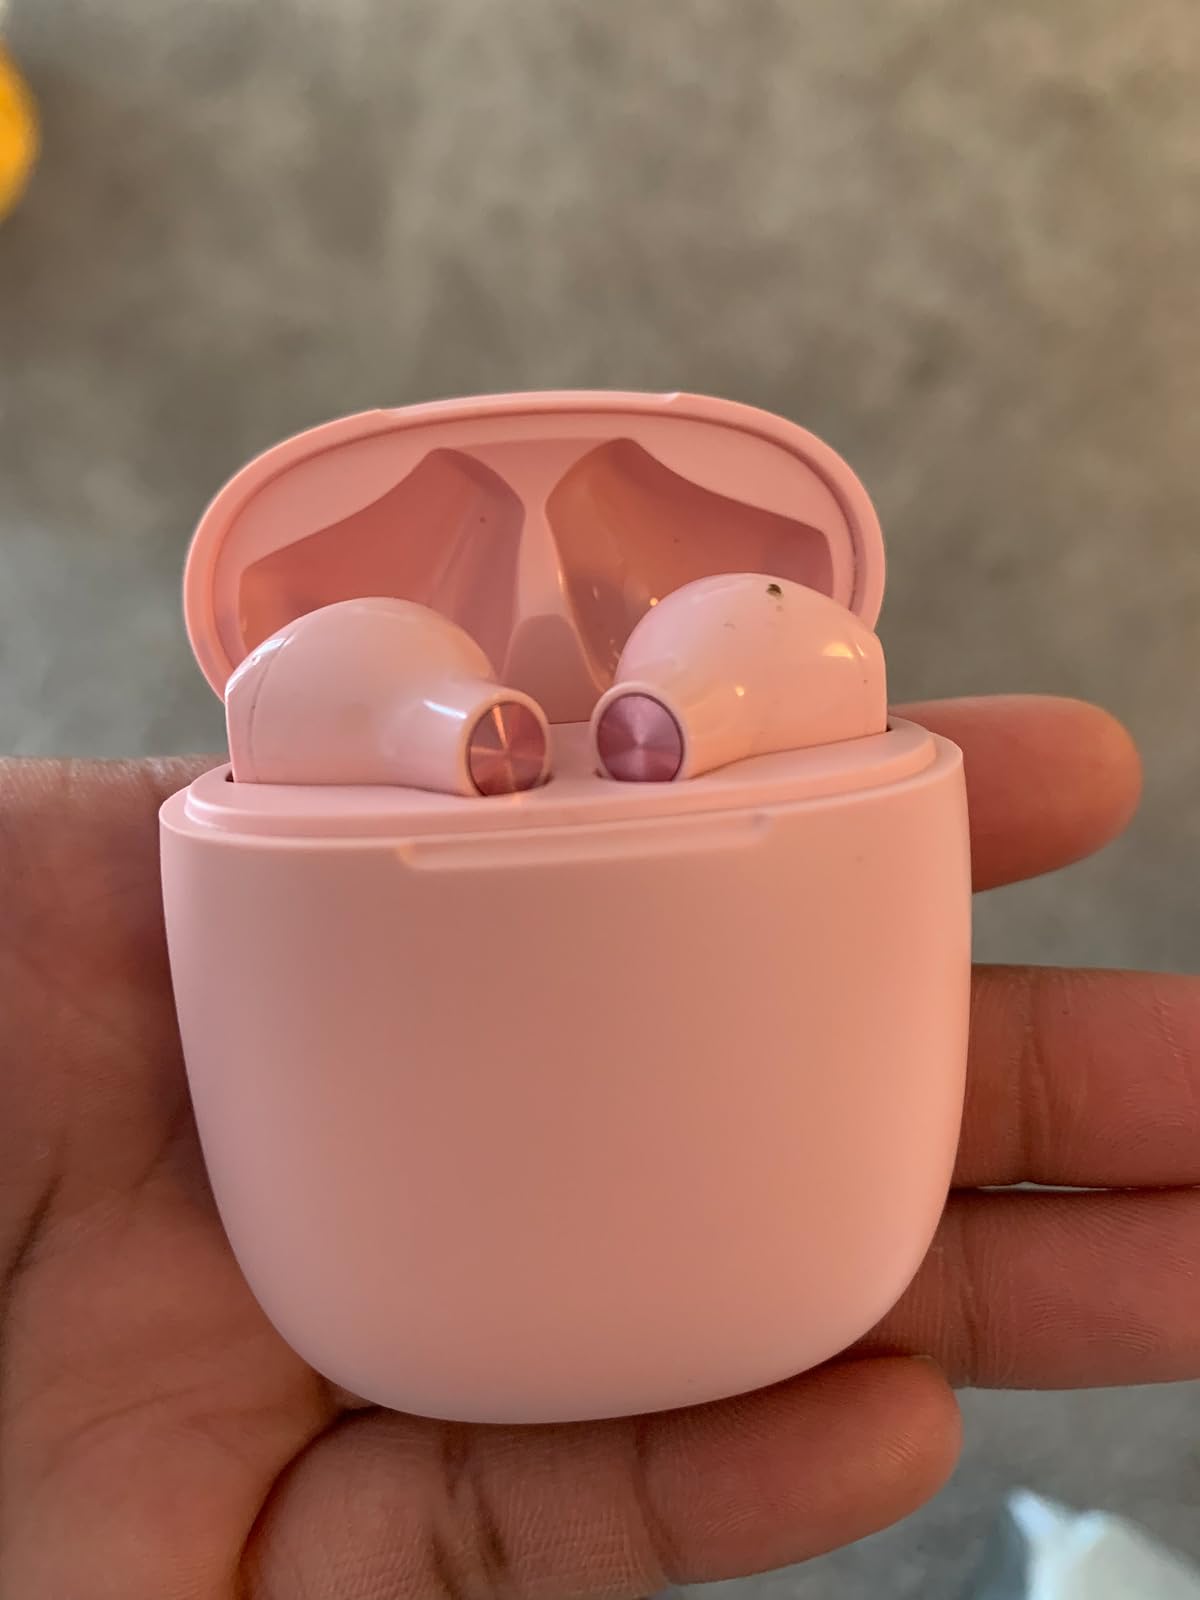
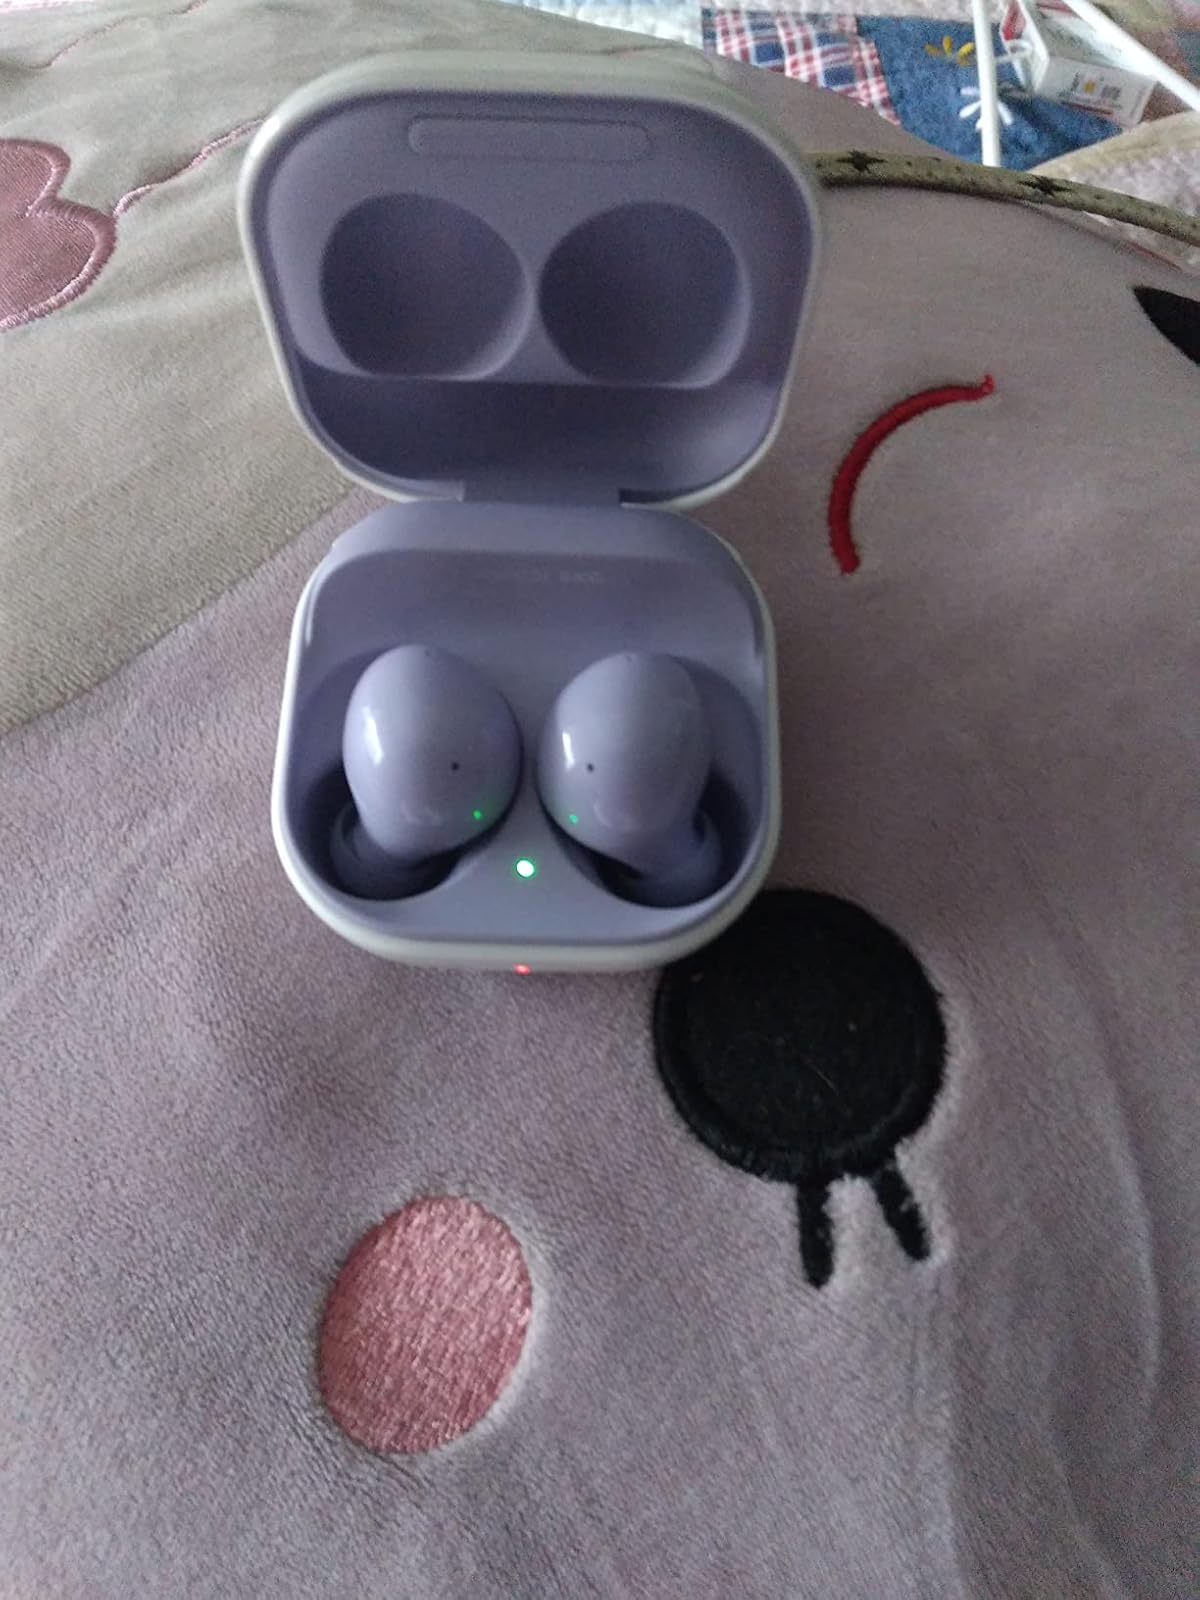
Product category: earbuds
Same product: no